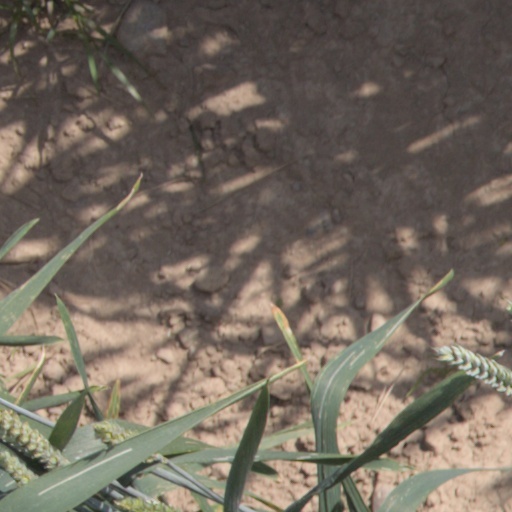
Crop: wheat